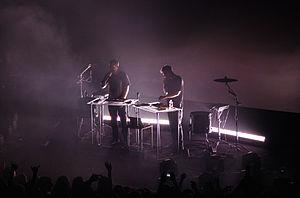
Odesza est un groupe américain de musique électronique originaire de Seattle.